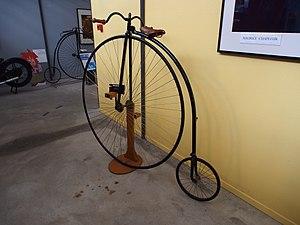
Maurice Chapleur est le premier créateur d'une collection de motos aujourd'hui exposée à Amnéville.